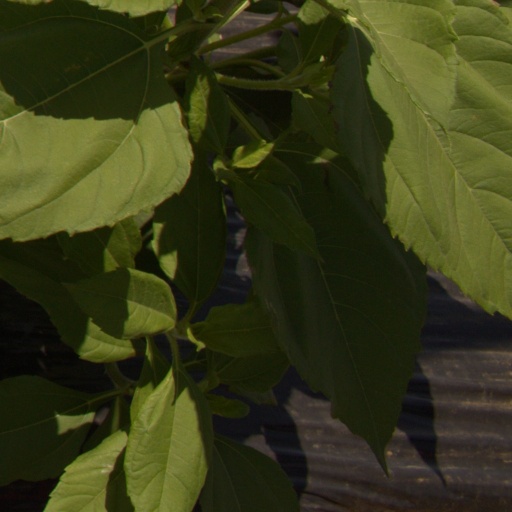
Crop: Jerusalem artichoke